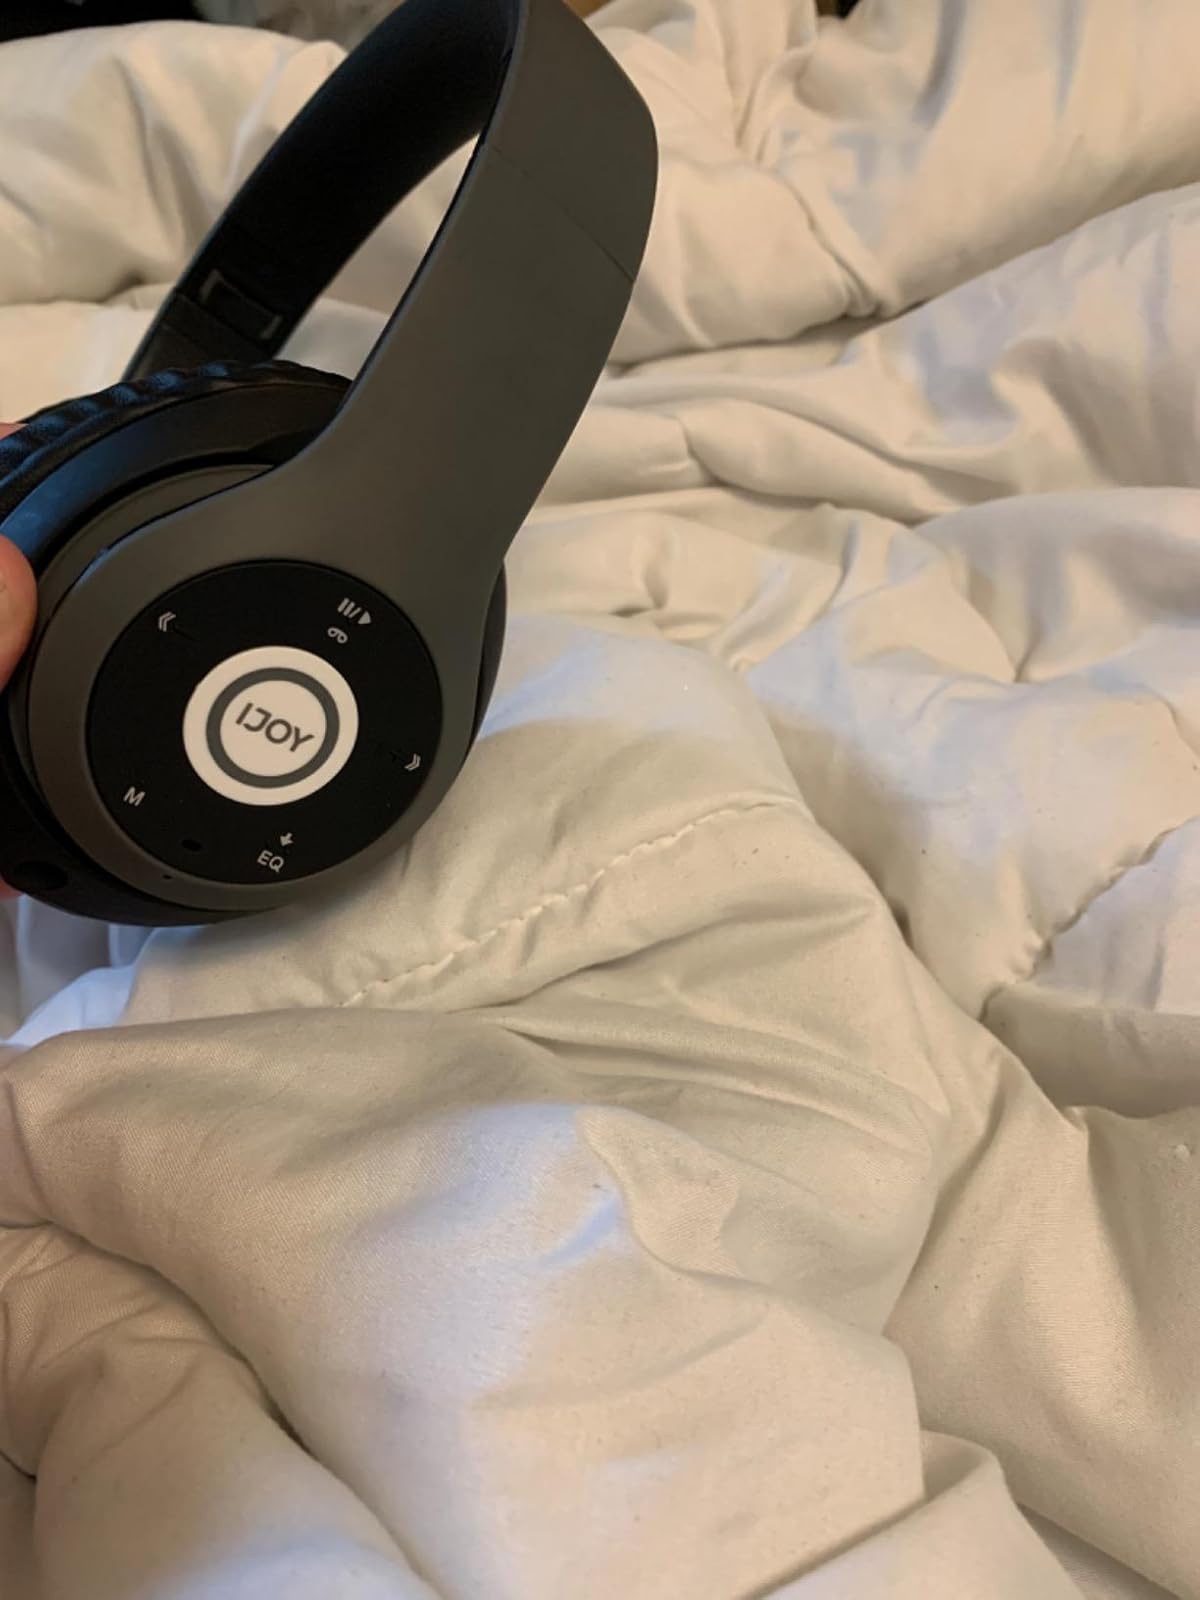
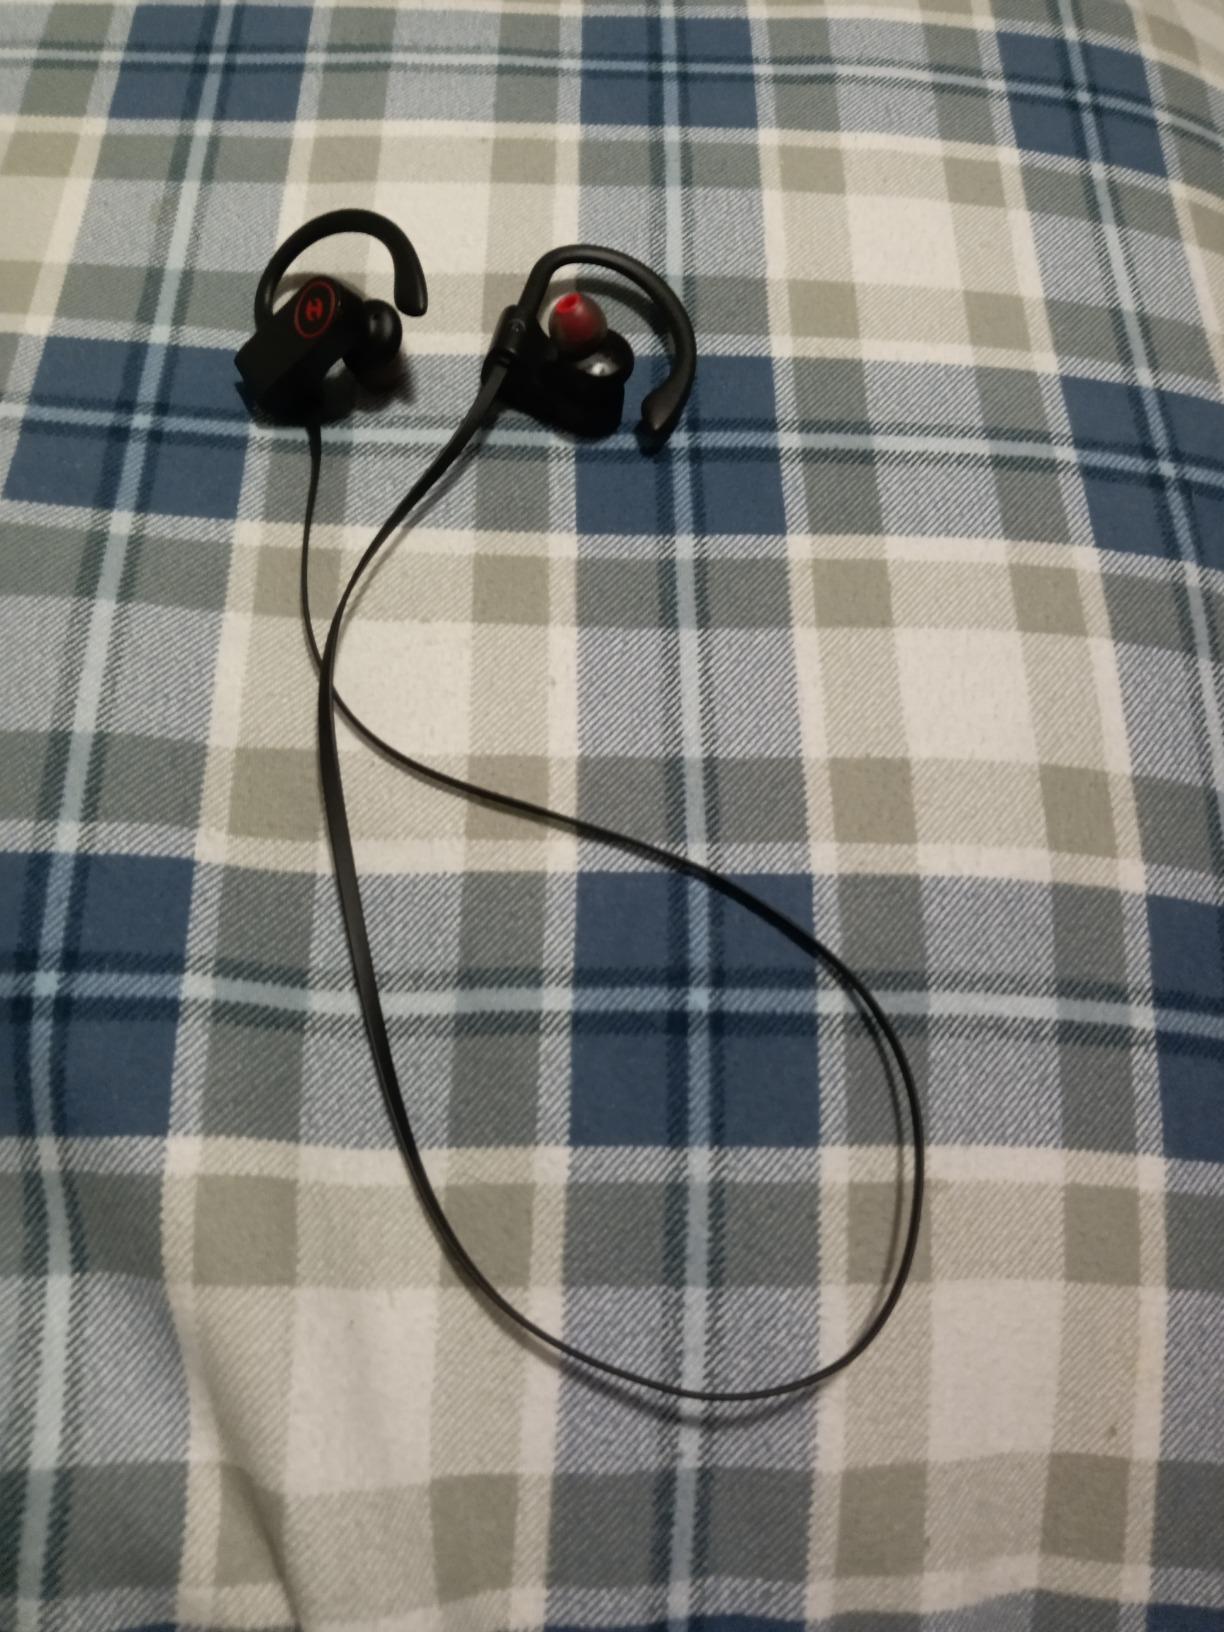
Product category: headphones
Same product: no